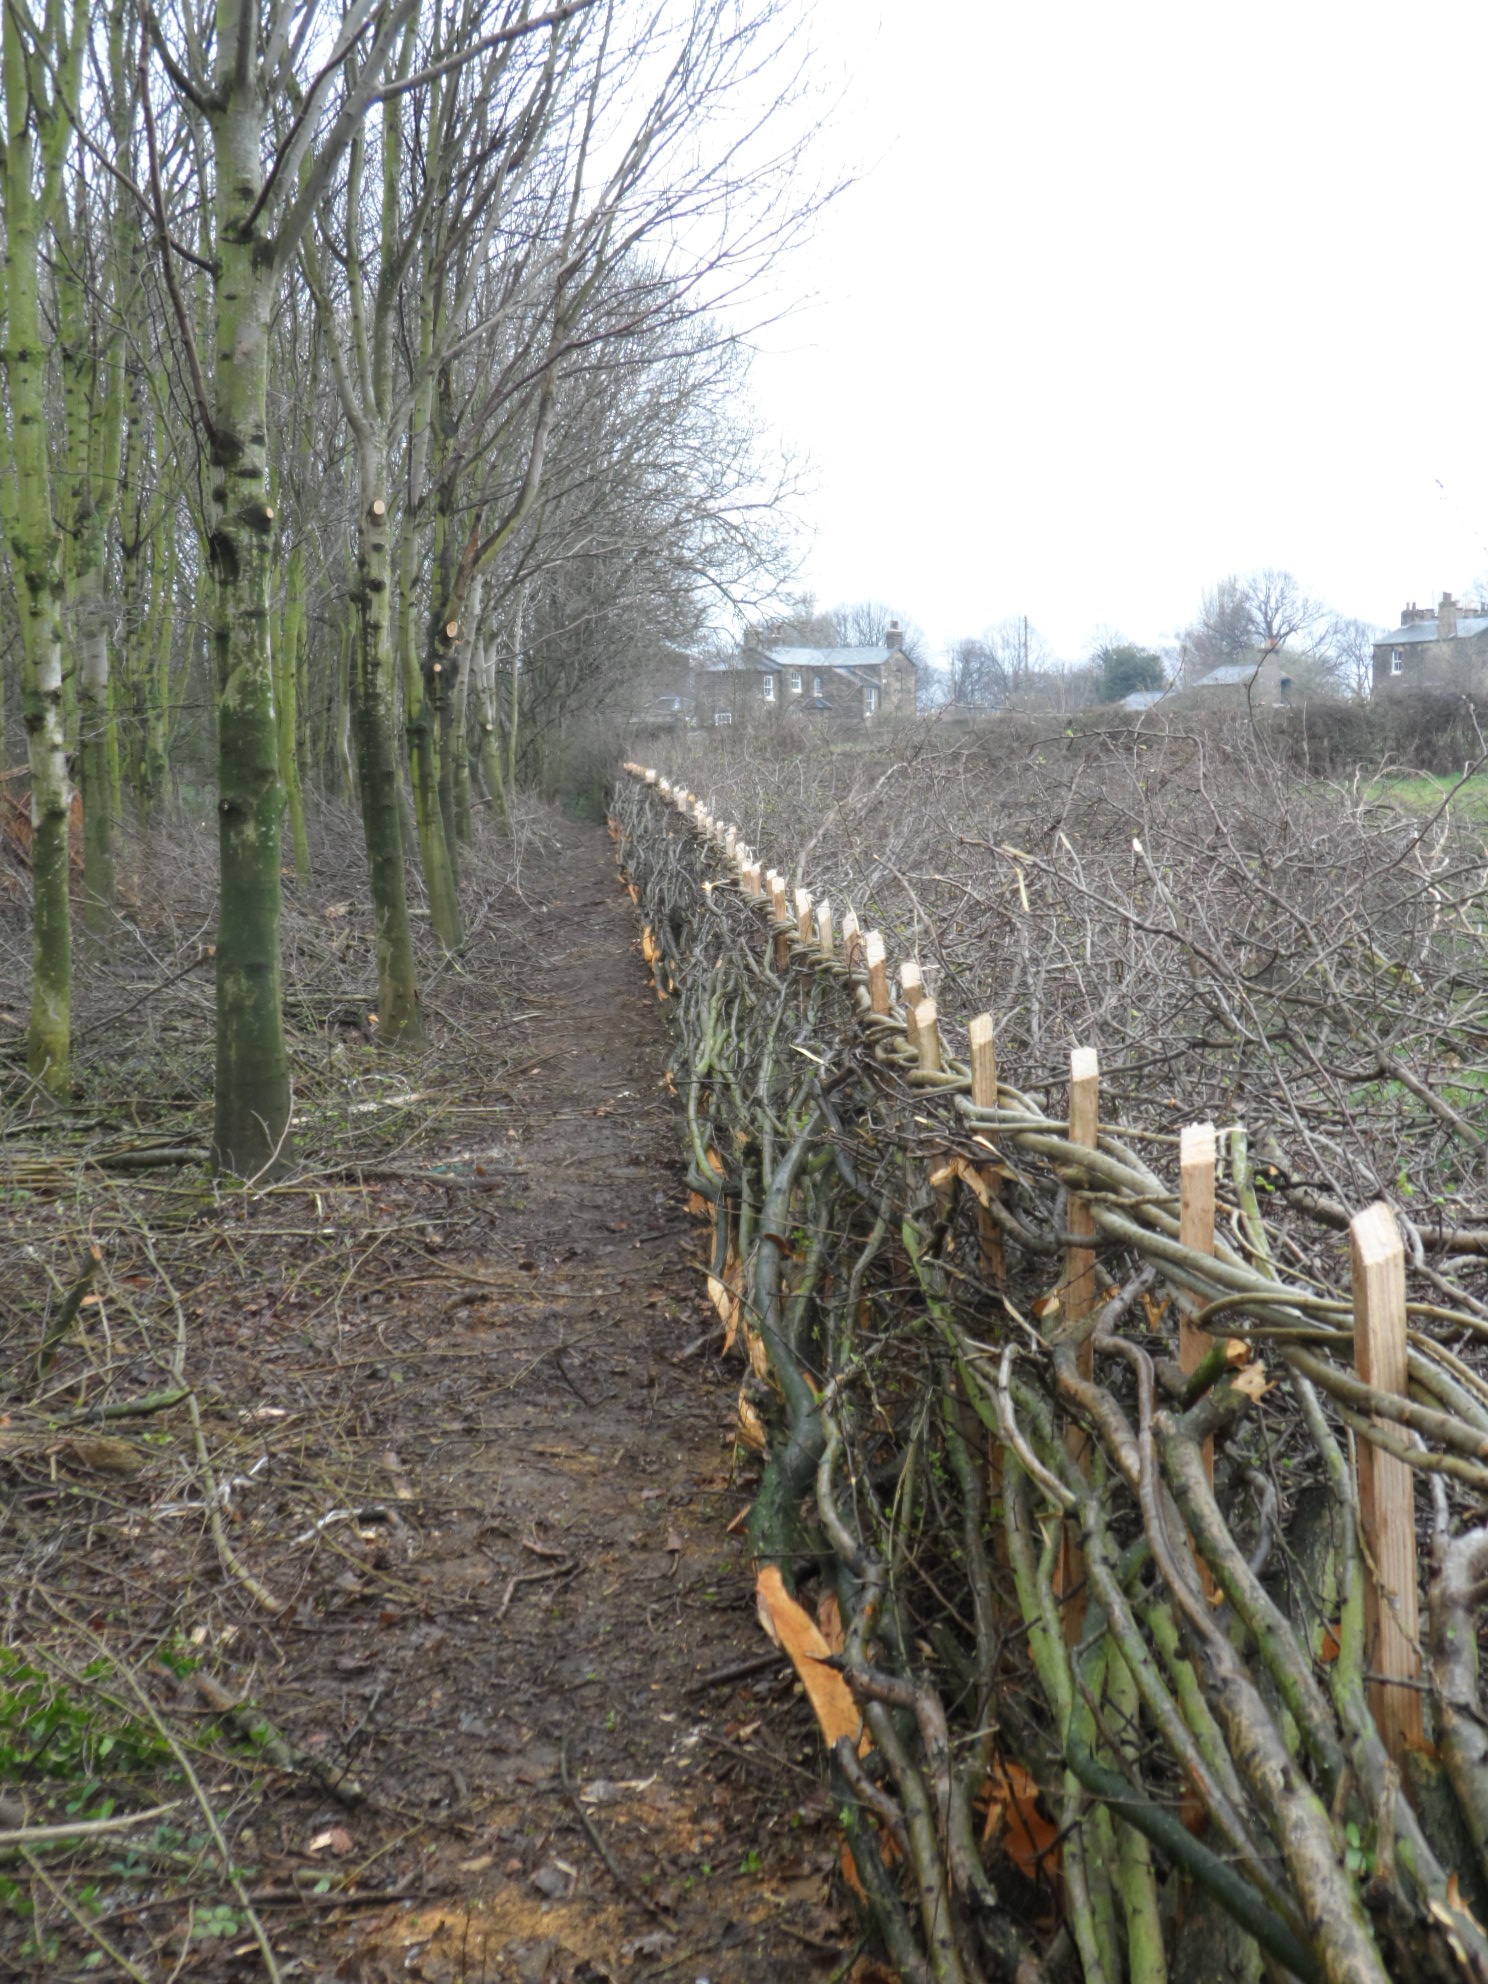
tree, plant, field, produce, crop, agriculture, shrub, plantation, flowering plant, grass family, land plant